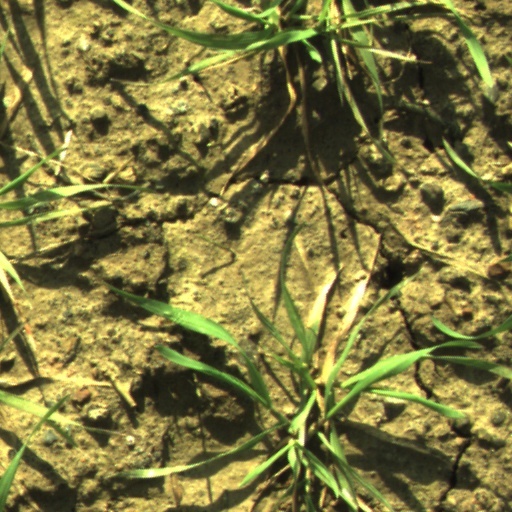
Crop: wheat